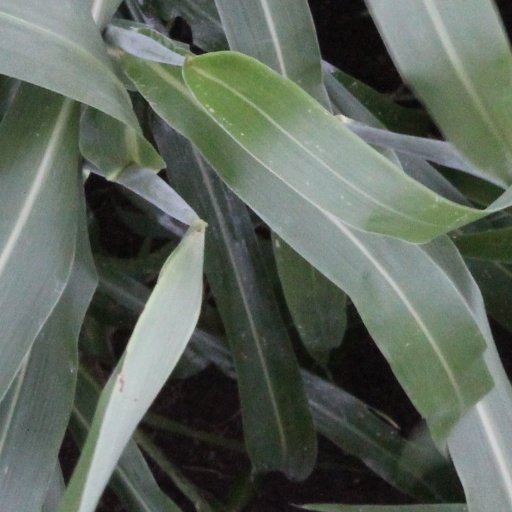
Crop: sorghum